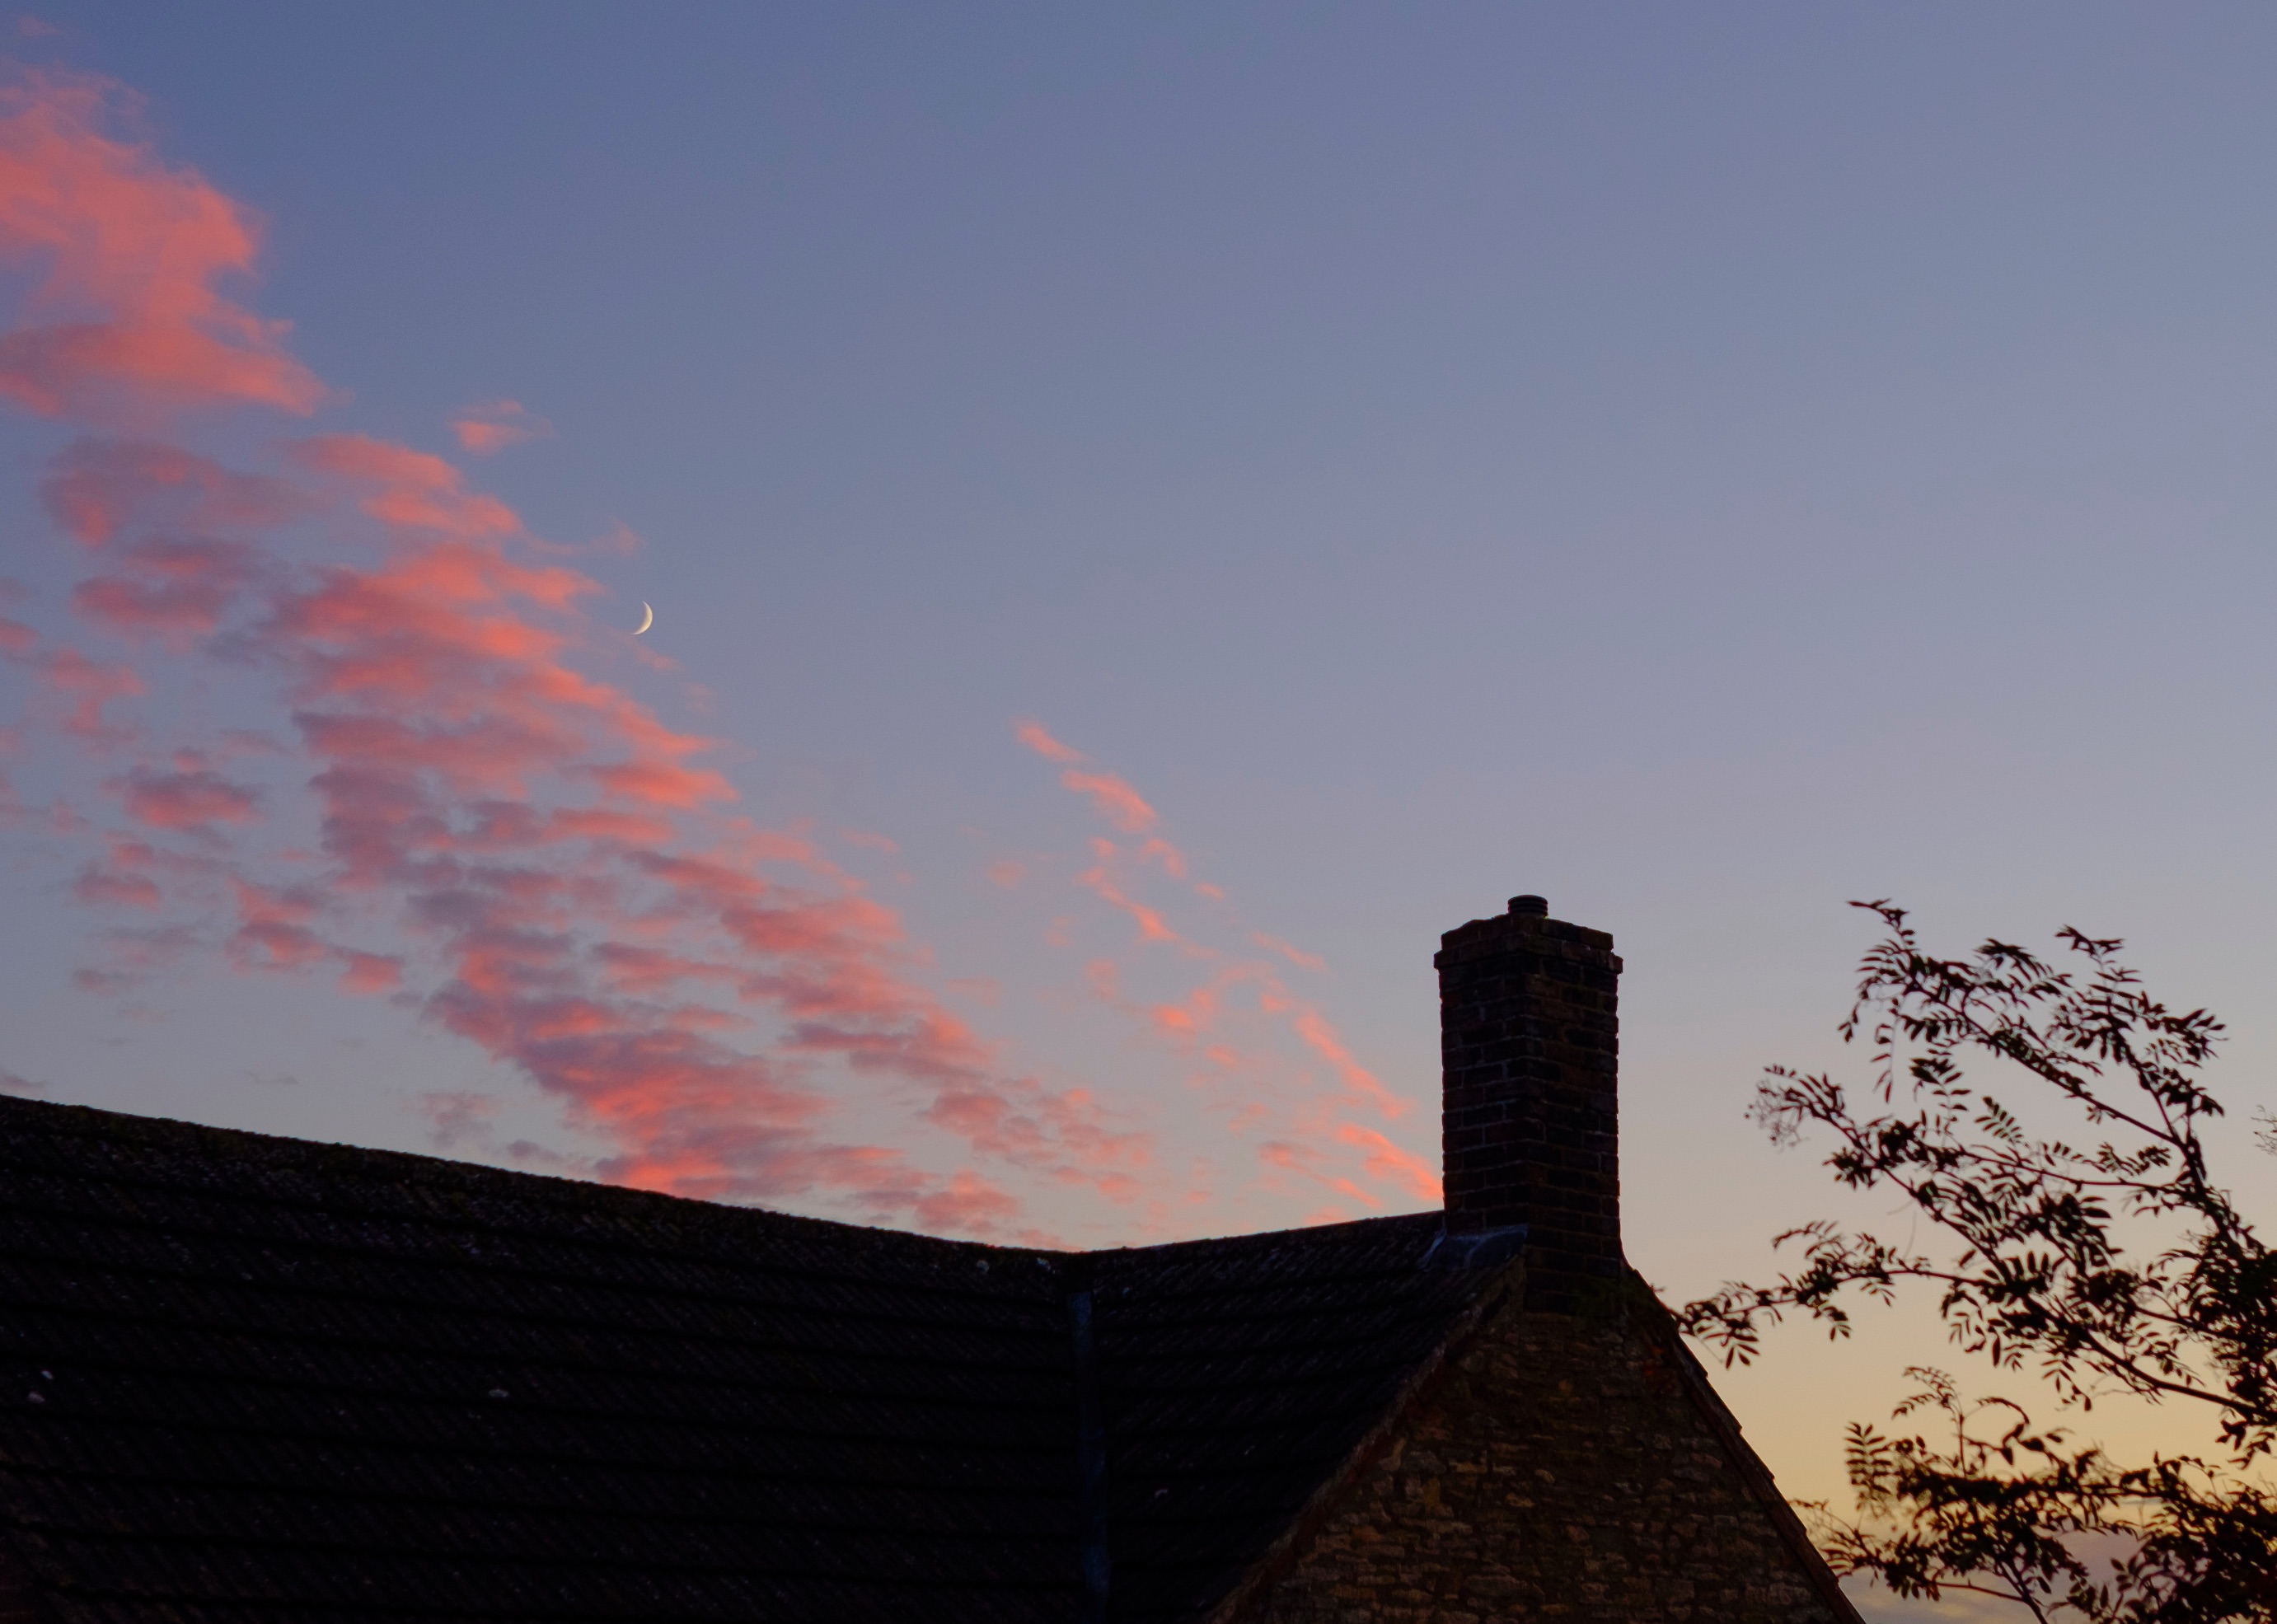
cloud, sky, sunset, sunlight, morning, wind, dawn, dusk, evening, tower, blue, atmosphere of earth